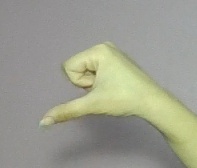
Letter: waw